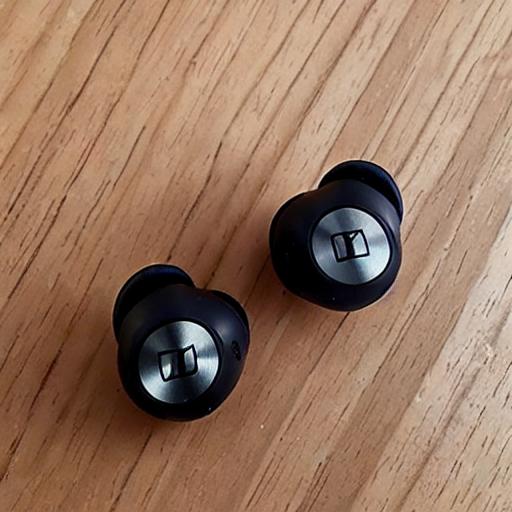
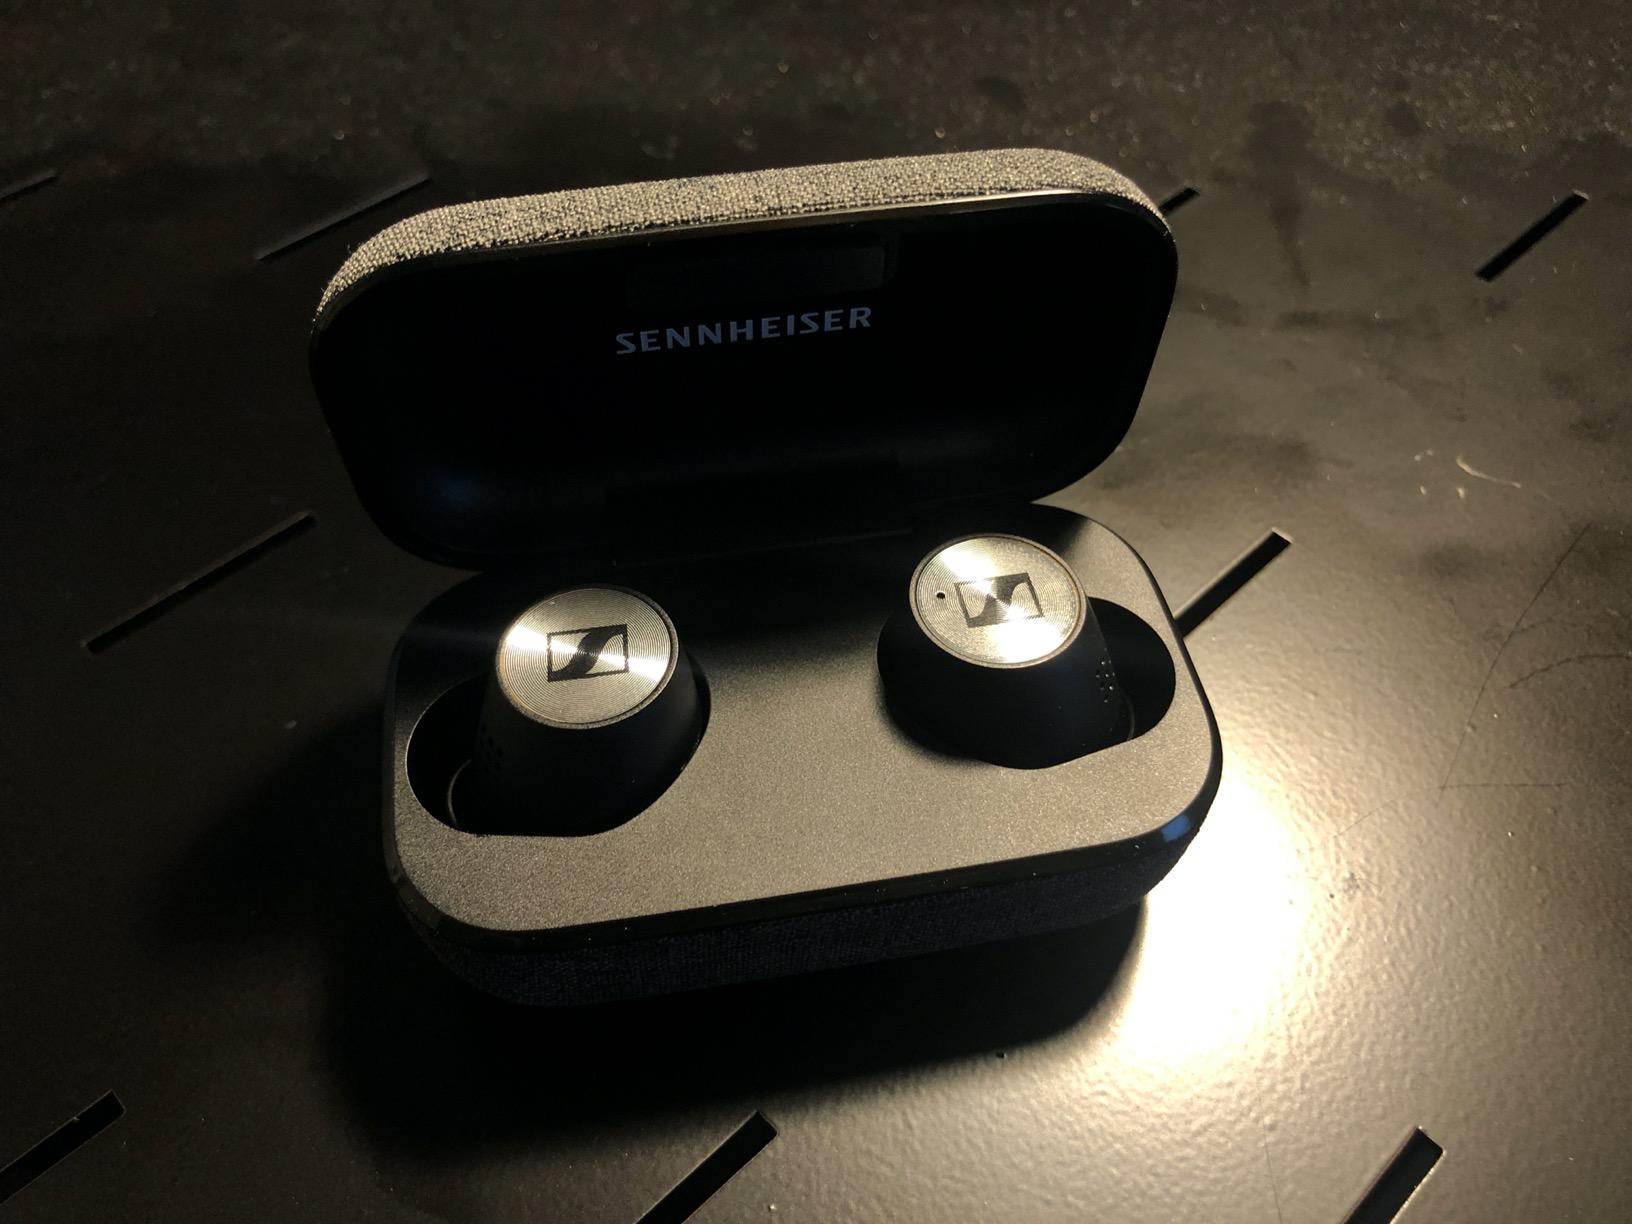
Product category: earbuds
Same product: no